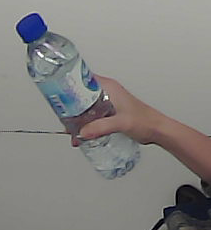
Product: nestle_water